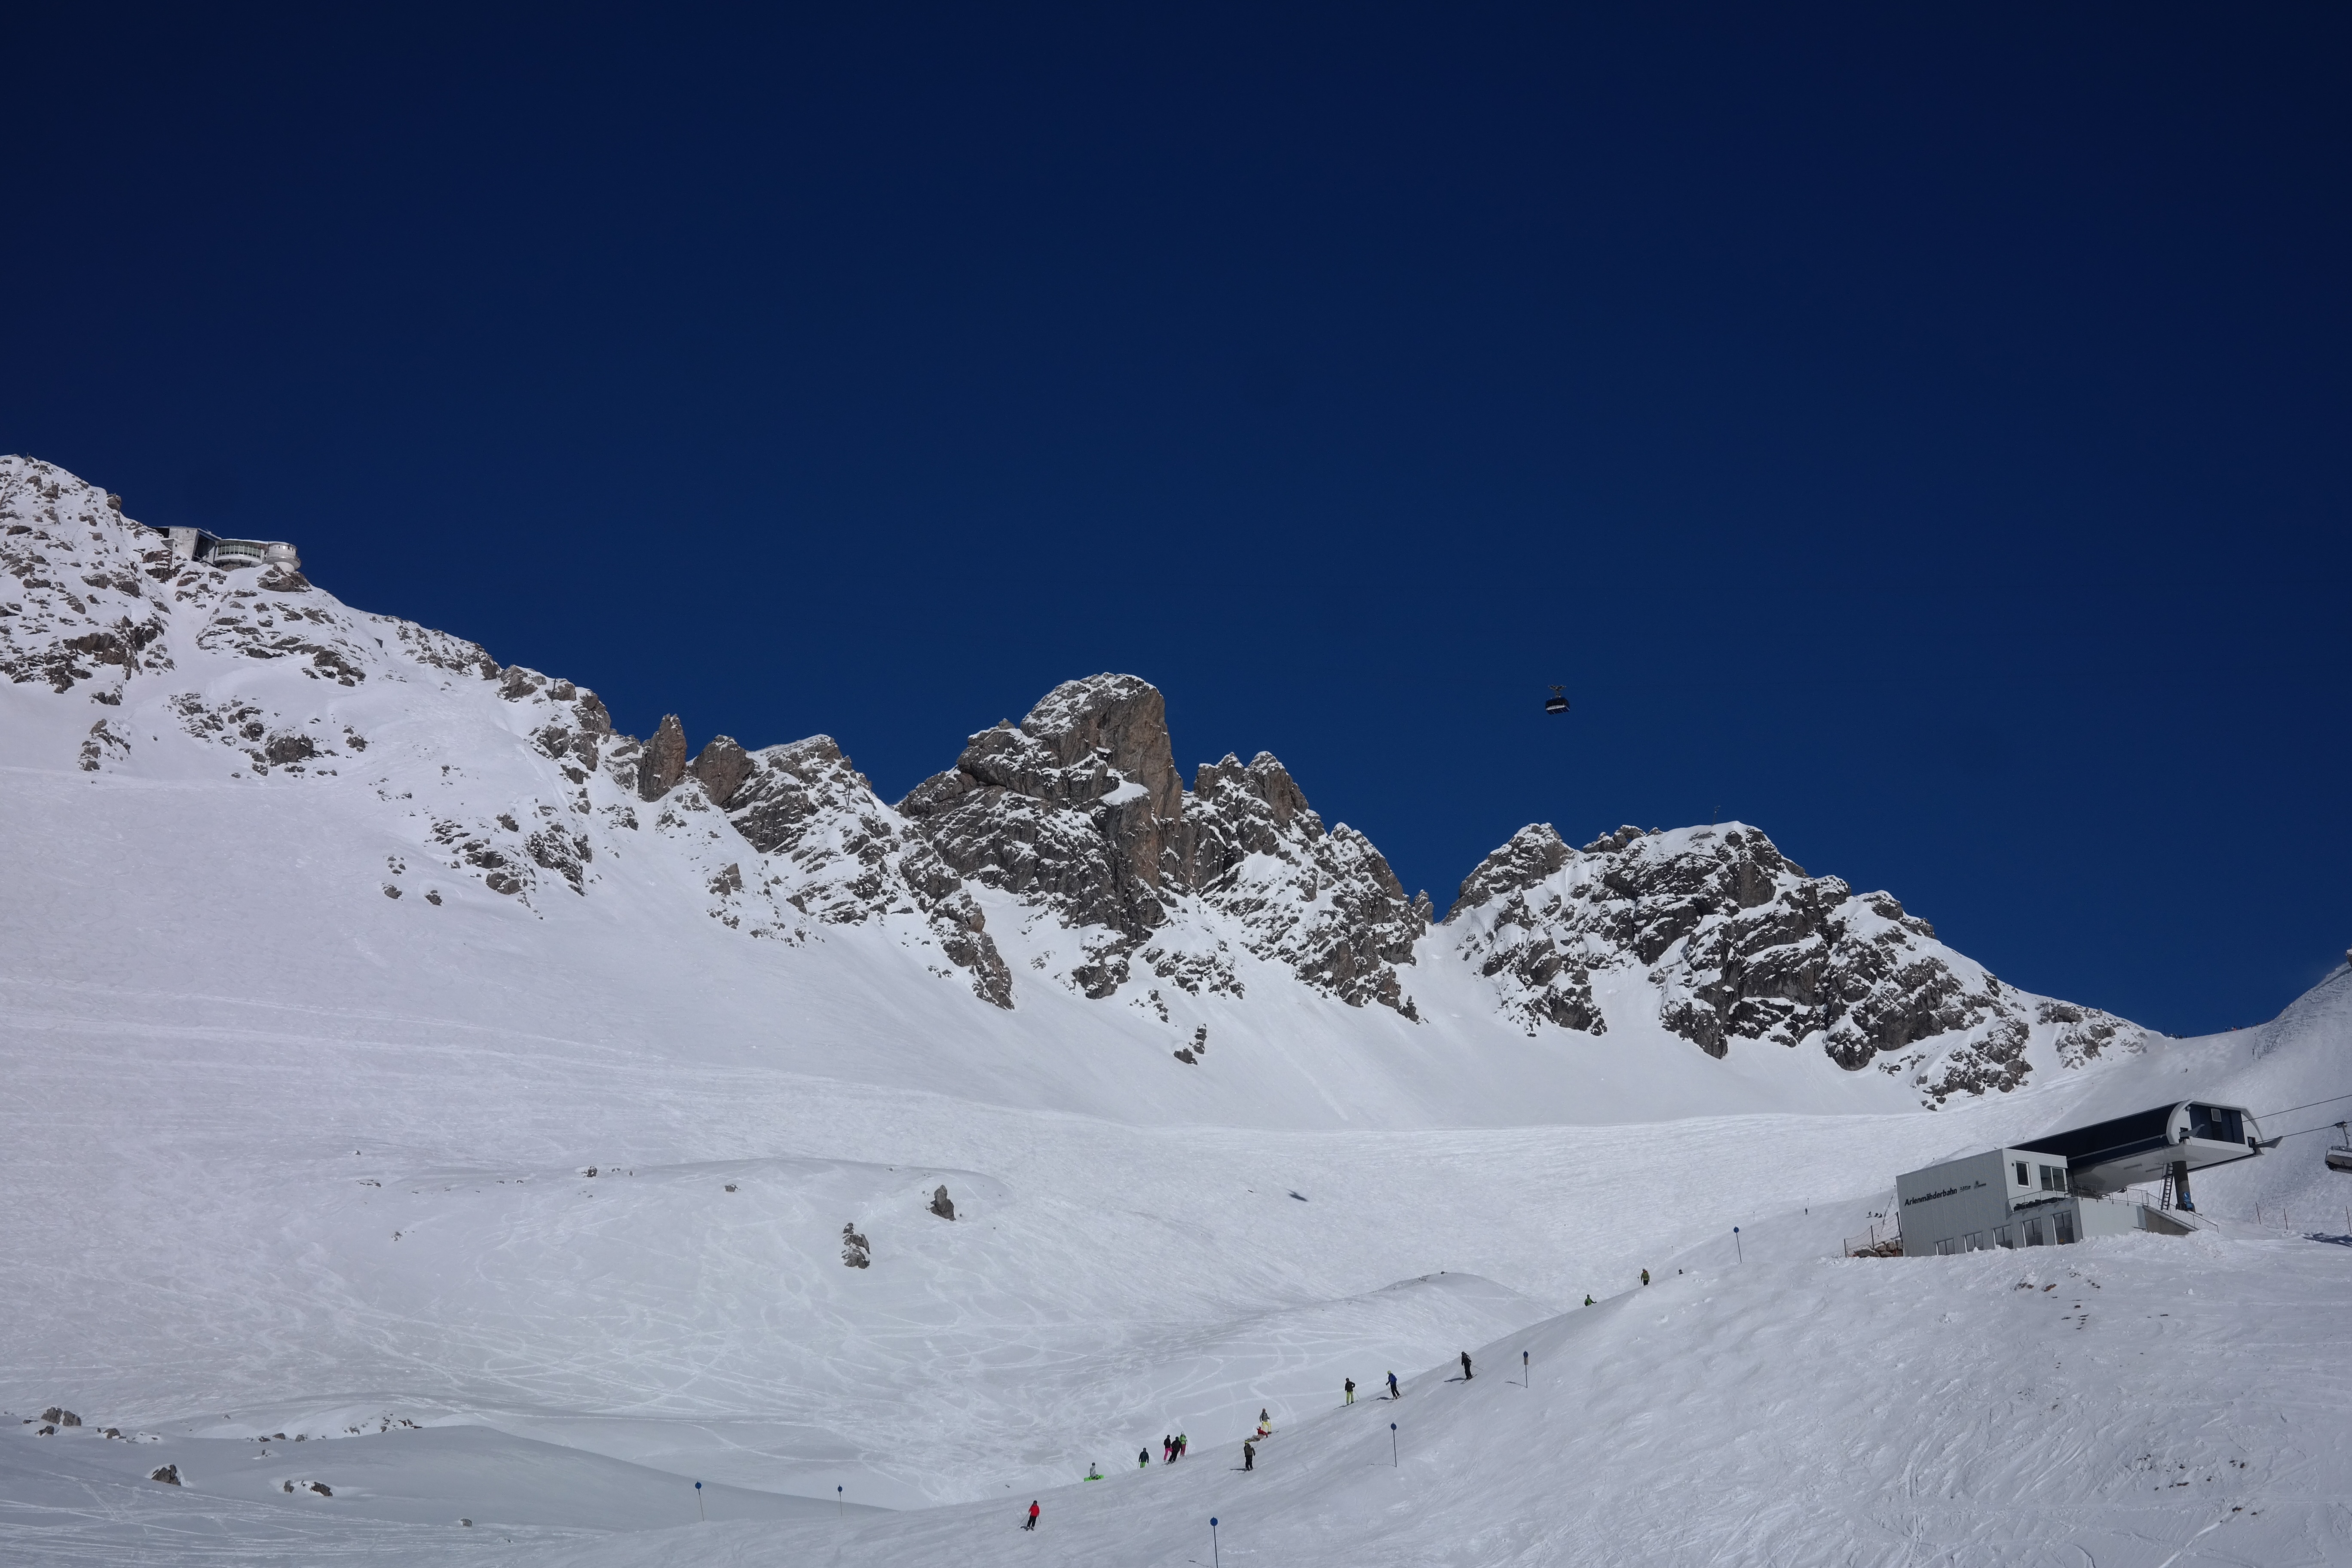
mountain, snow, winter, mountain range, weather, skiing, ridge, winter sport, sports, resort, mountains, alps, ski, runway, wintry, piste, ski area, ski touring, mountain peaks, arlberg, ski mountaineering, ski equipment, mountainous landforms, geological phenomenon